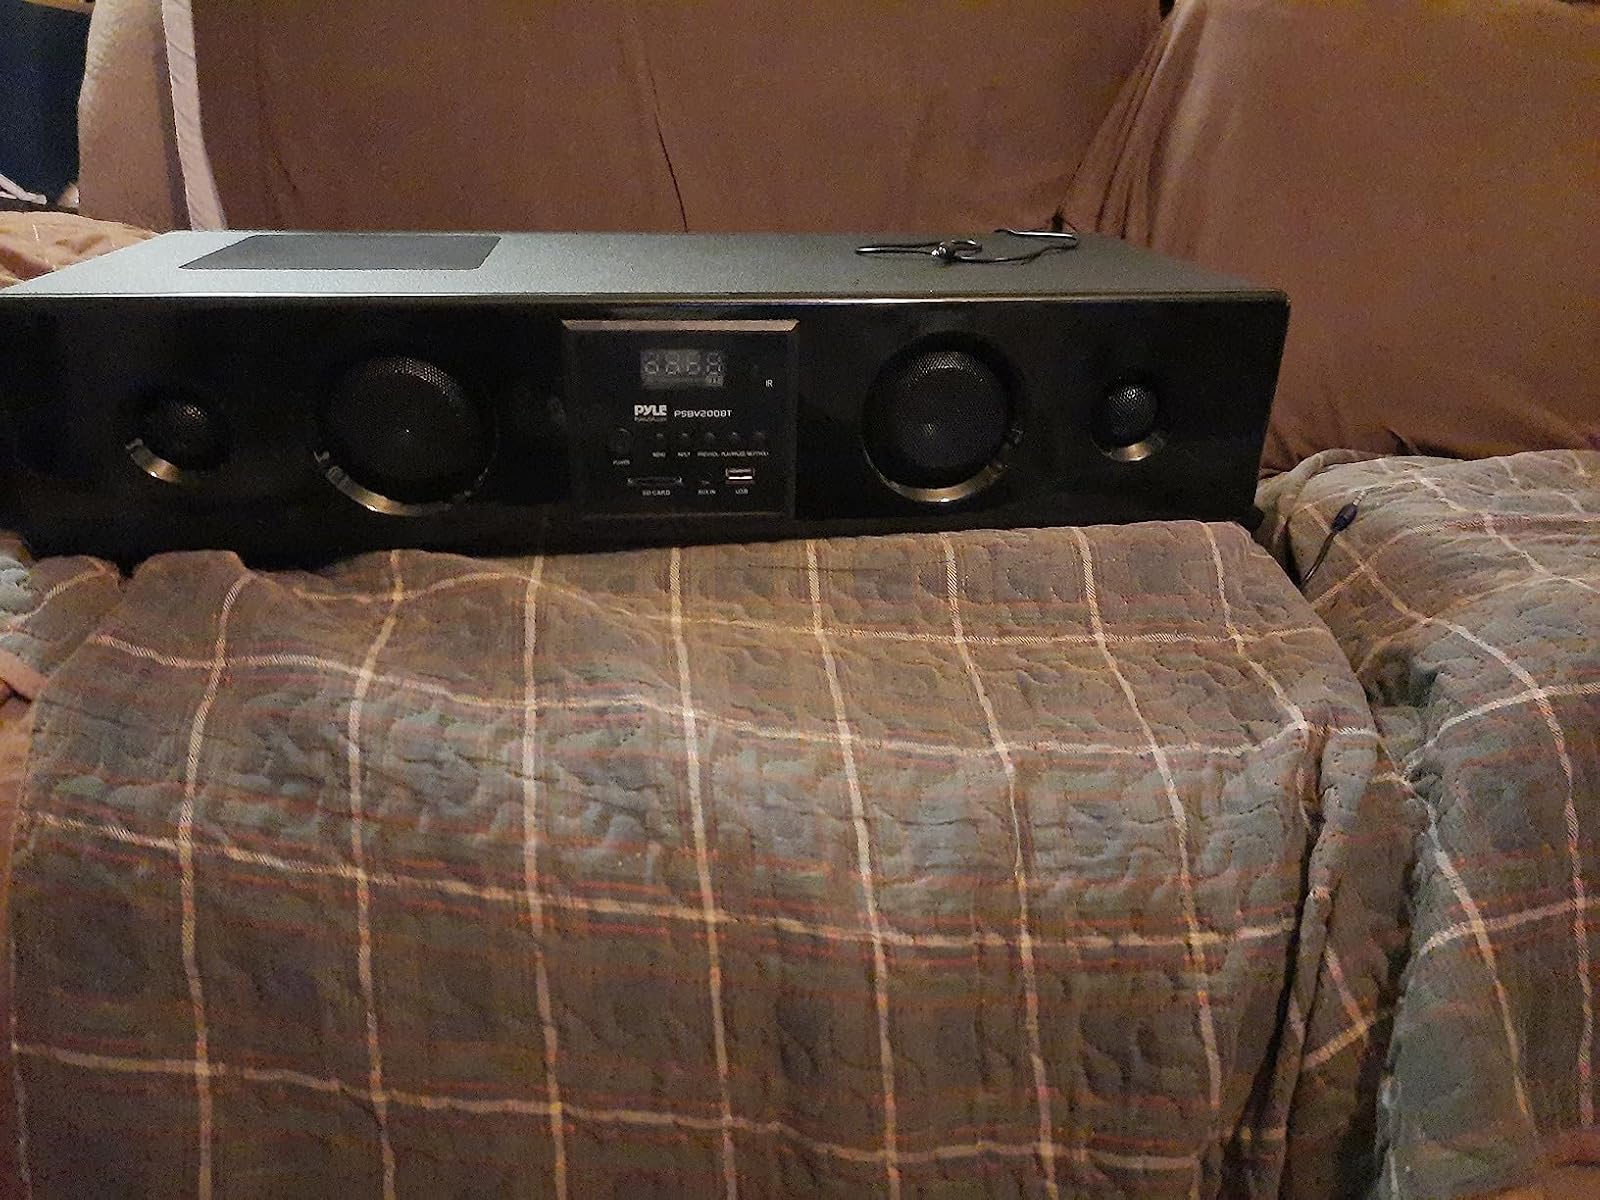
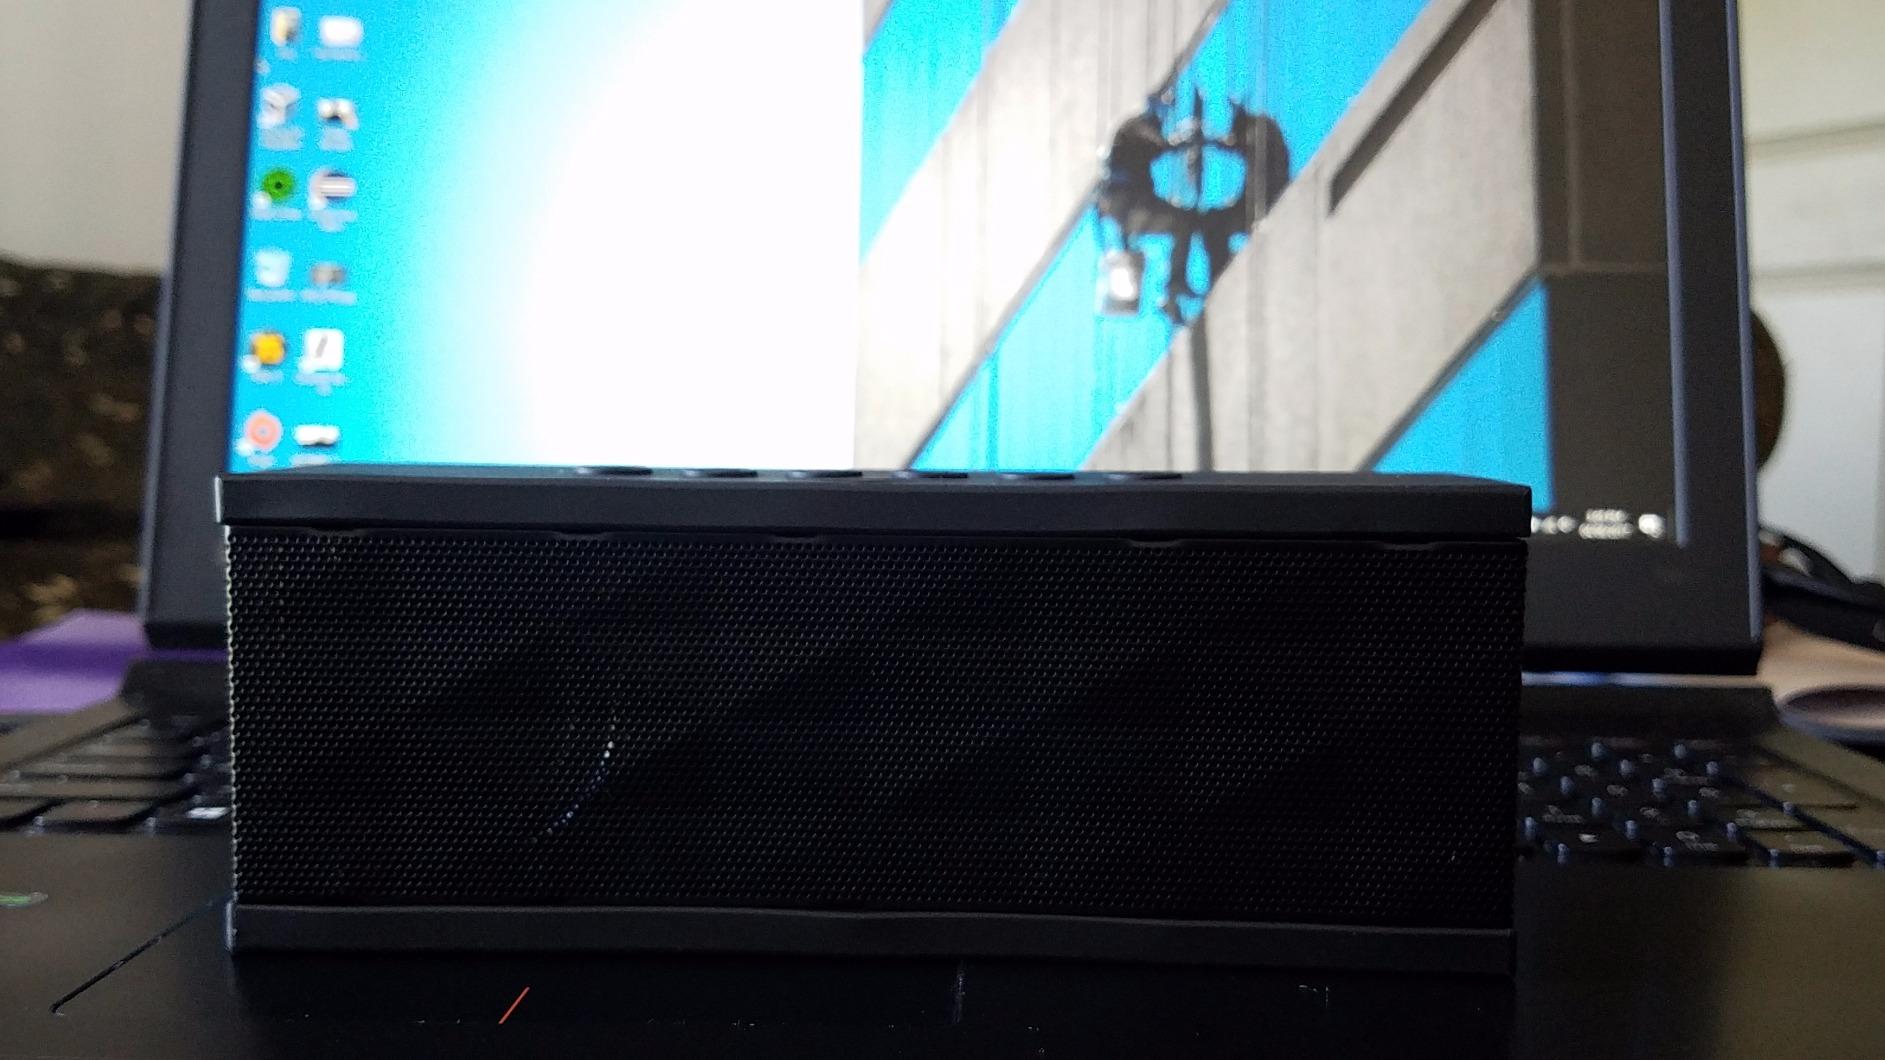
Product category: speaker
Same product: no